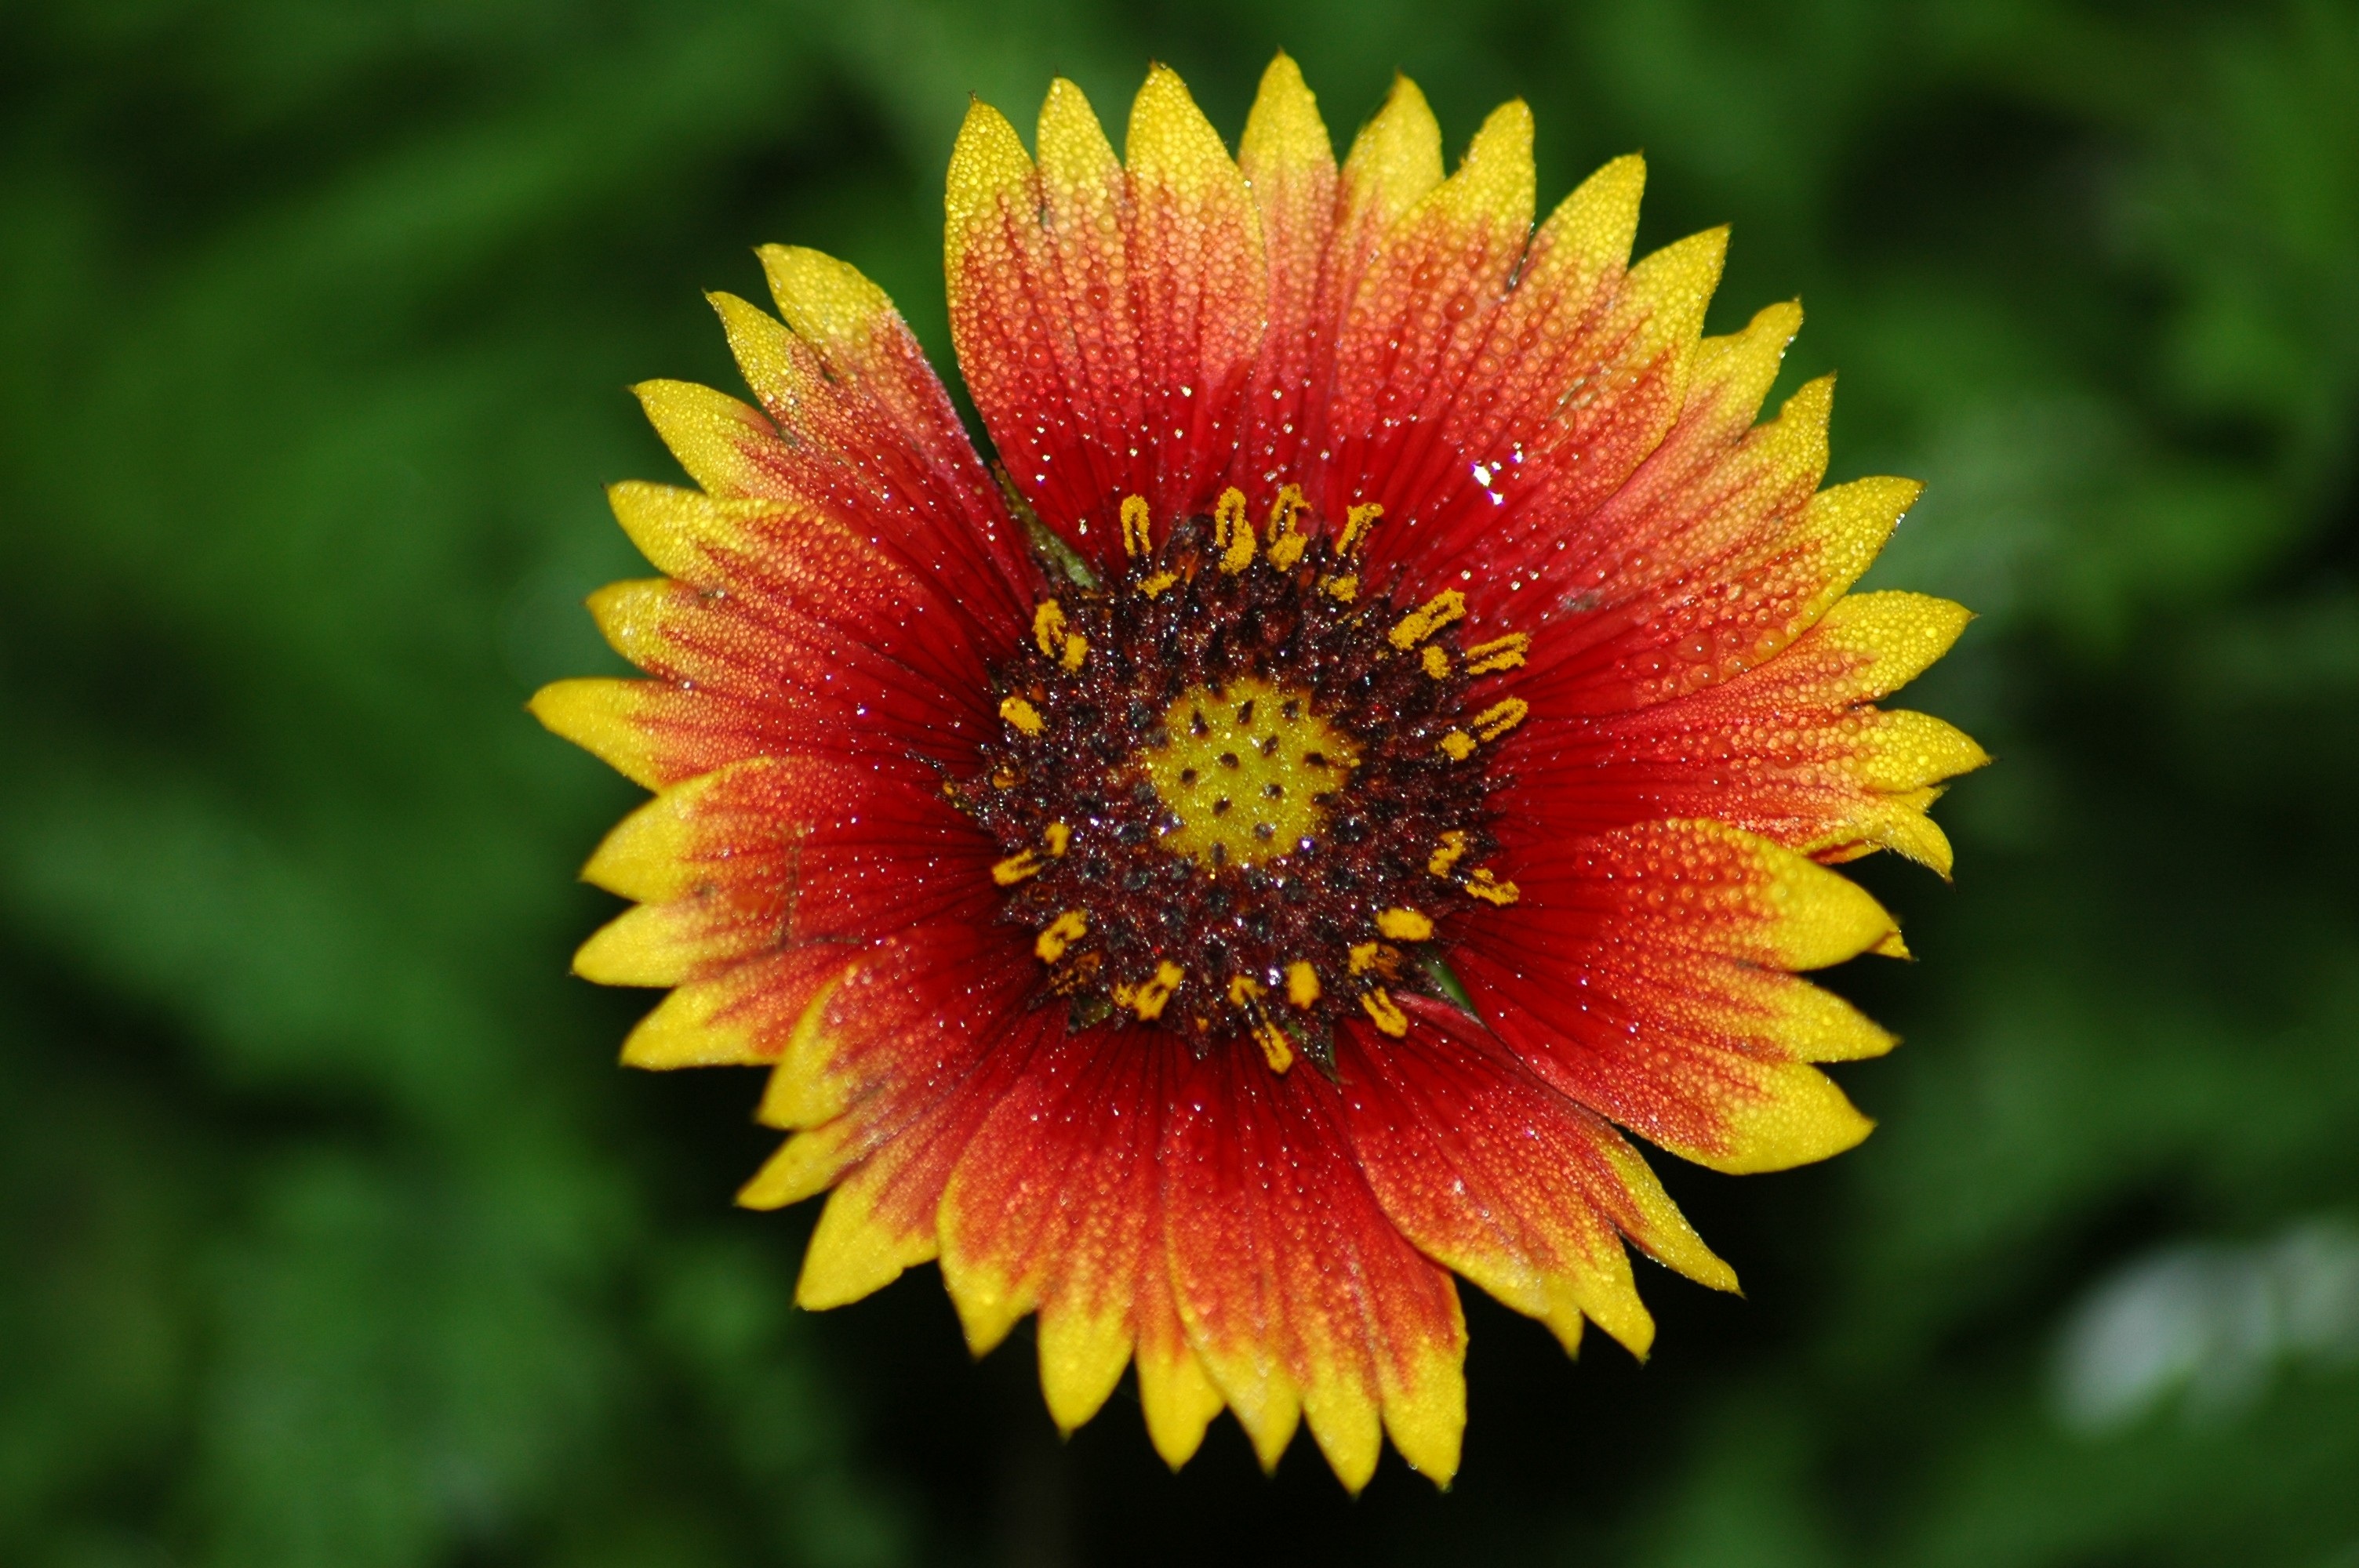
nature, blossom, plant, flower, petal, bloom, floral, spring, red, macro, natural, fresh, botany, blooming, colorful, yellow, garden, flora, botanical, wild flower, wildflower, close up, outdoors, bright, gerber, nectar, macro photography, flowering plant, daisy family, vibrant flower, annual plant, plant stem, land plant, blanket flowers